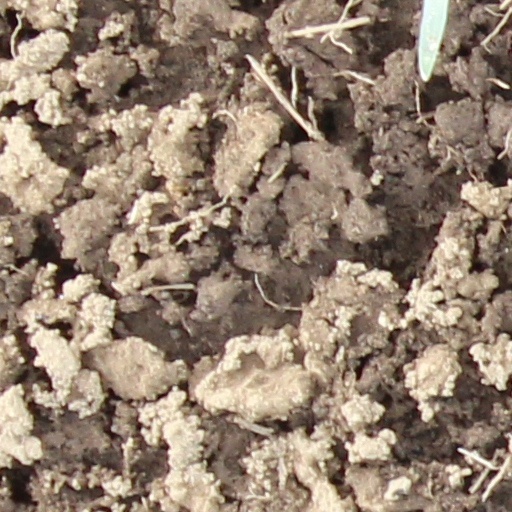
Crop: wheat